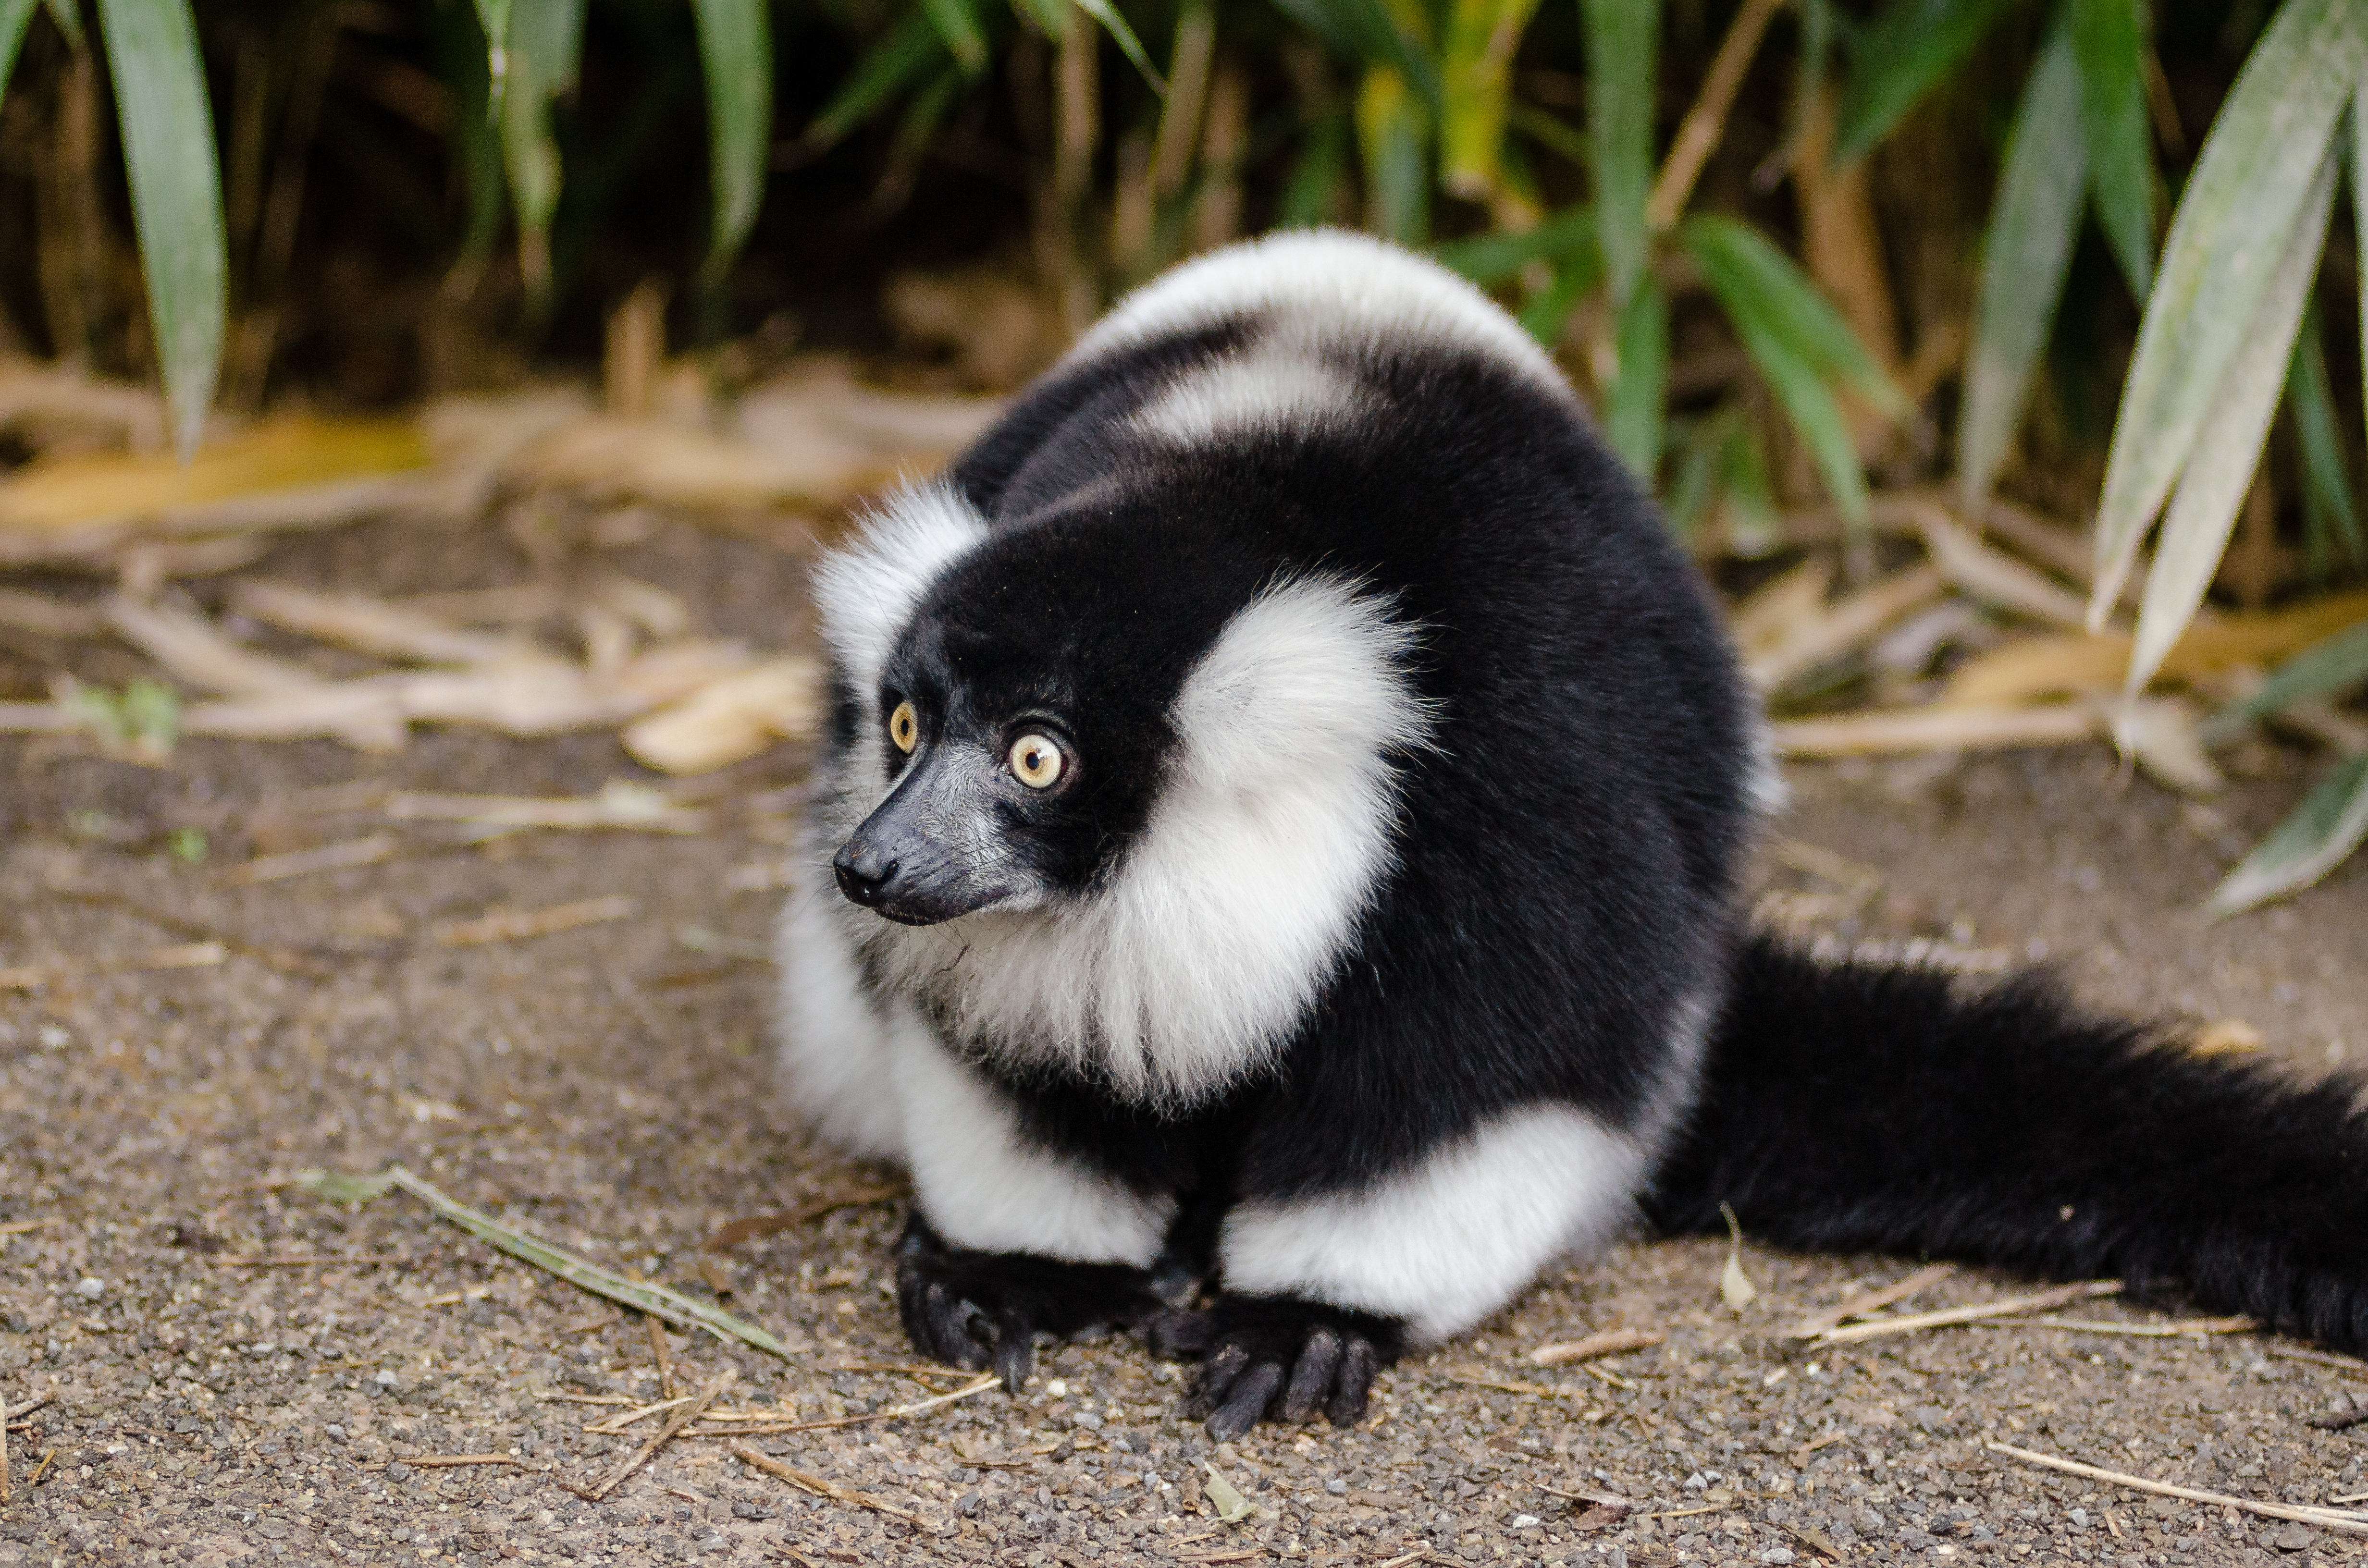
tree, branch, bokeh, white, feet, animal, cute, wildlife, zoo, fur, green, red, foot, mammal, nikon, black, blurred, fauna, primate, world, leaves, eyes, festival, et, background, eye, domain, public, endangered, madagascar, vertebrate, noir, blanc, negro, blanco, germany, deutschland, schwarz, y, day, schwarzweis, tier, fell, augen, adorable, bamboo, lemur, critically, niedlich, tierpark, bambus, madagaskar, iucn, list, ruffed, weiser, vari, lemuren, auge, fus, rufo, bianconero, wari, vareciapretoebranco, svartvit, var, fuse, gr n, skunk